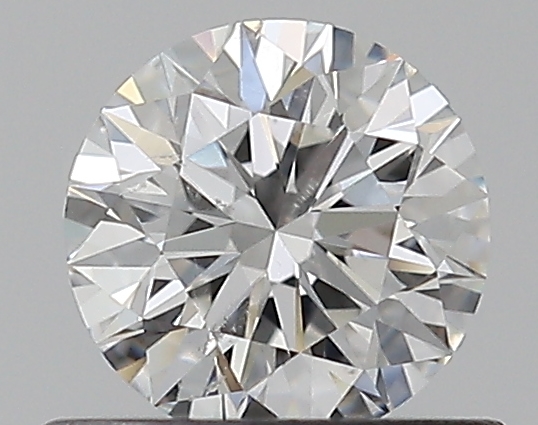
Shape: round
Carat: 0.5
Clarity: SI2
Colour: F
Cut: EX
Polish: EX
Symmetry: EX
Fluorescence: N
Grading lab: GIA
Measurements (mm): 5.05 x 5.08 x 3.18